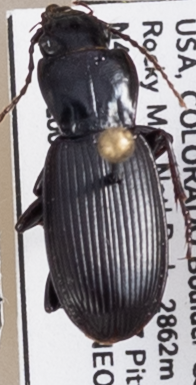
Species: Pterostichus protractus
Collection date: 2022-07-05
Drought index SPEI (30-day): -0.638
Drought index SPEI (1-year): -1.28
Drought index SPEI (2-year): -1.28